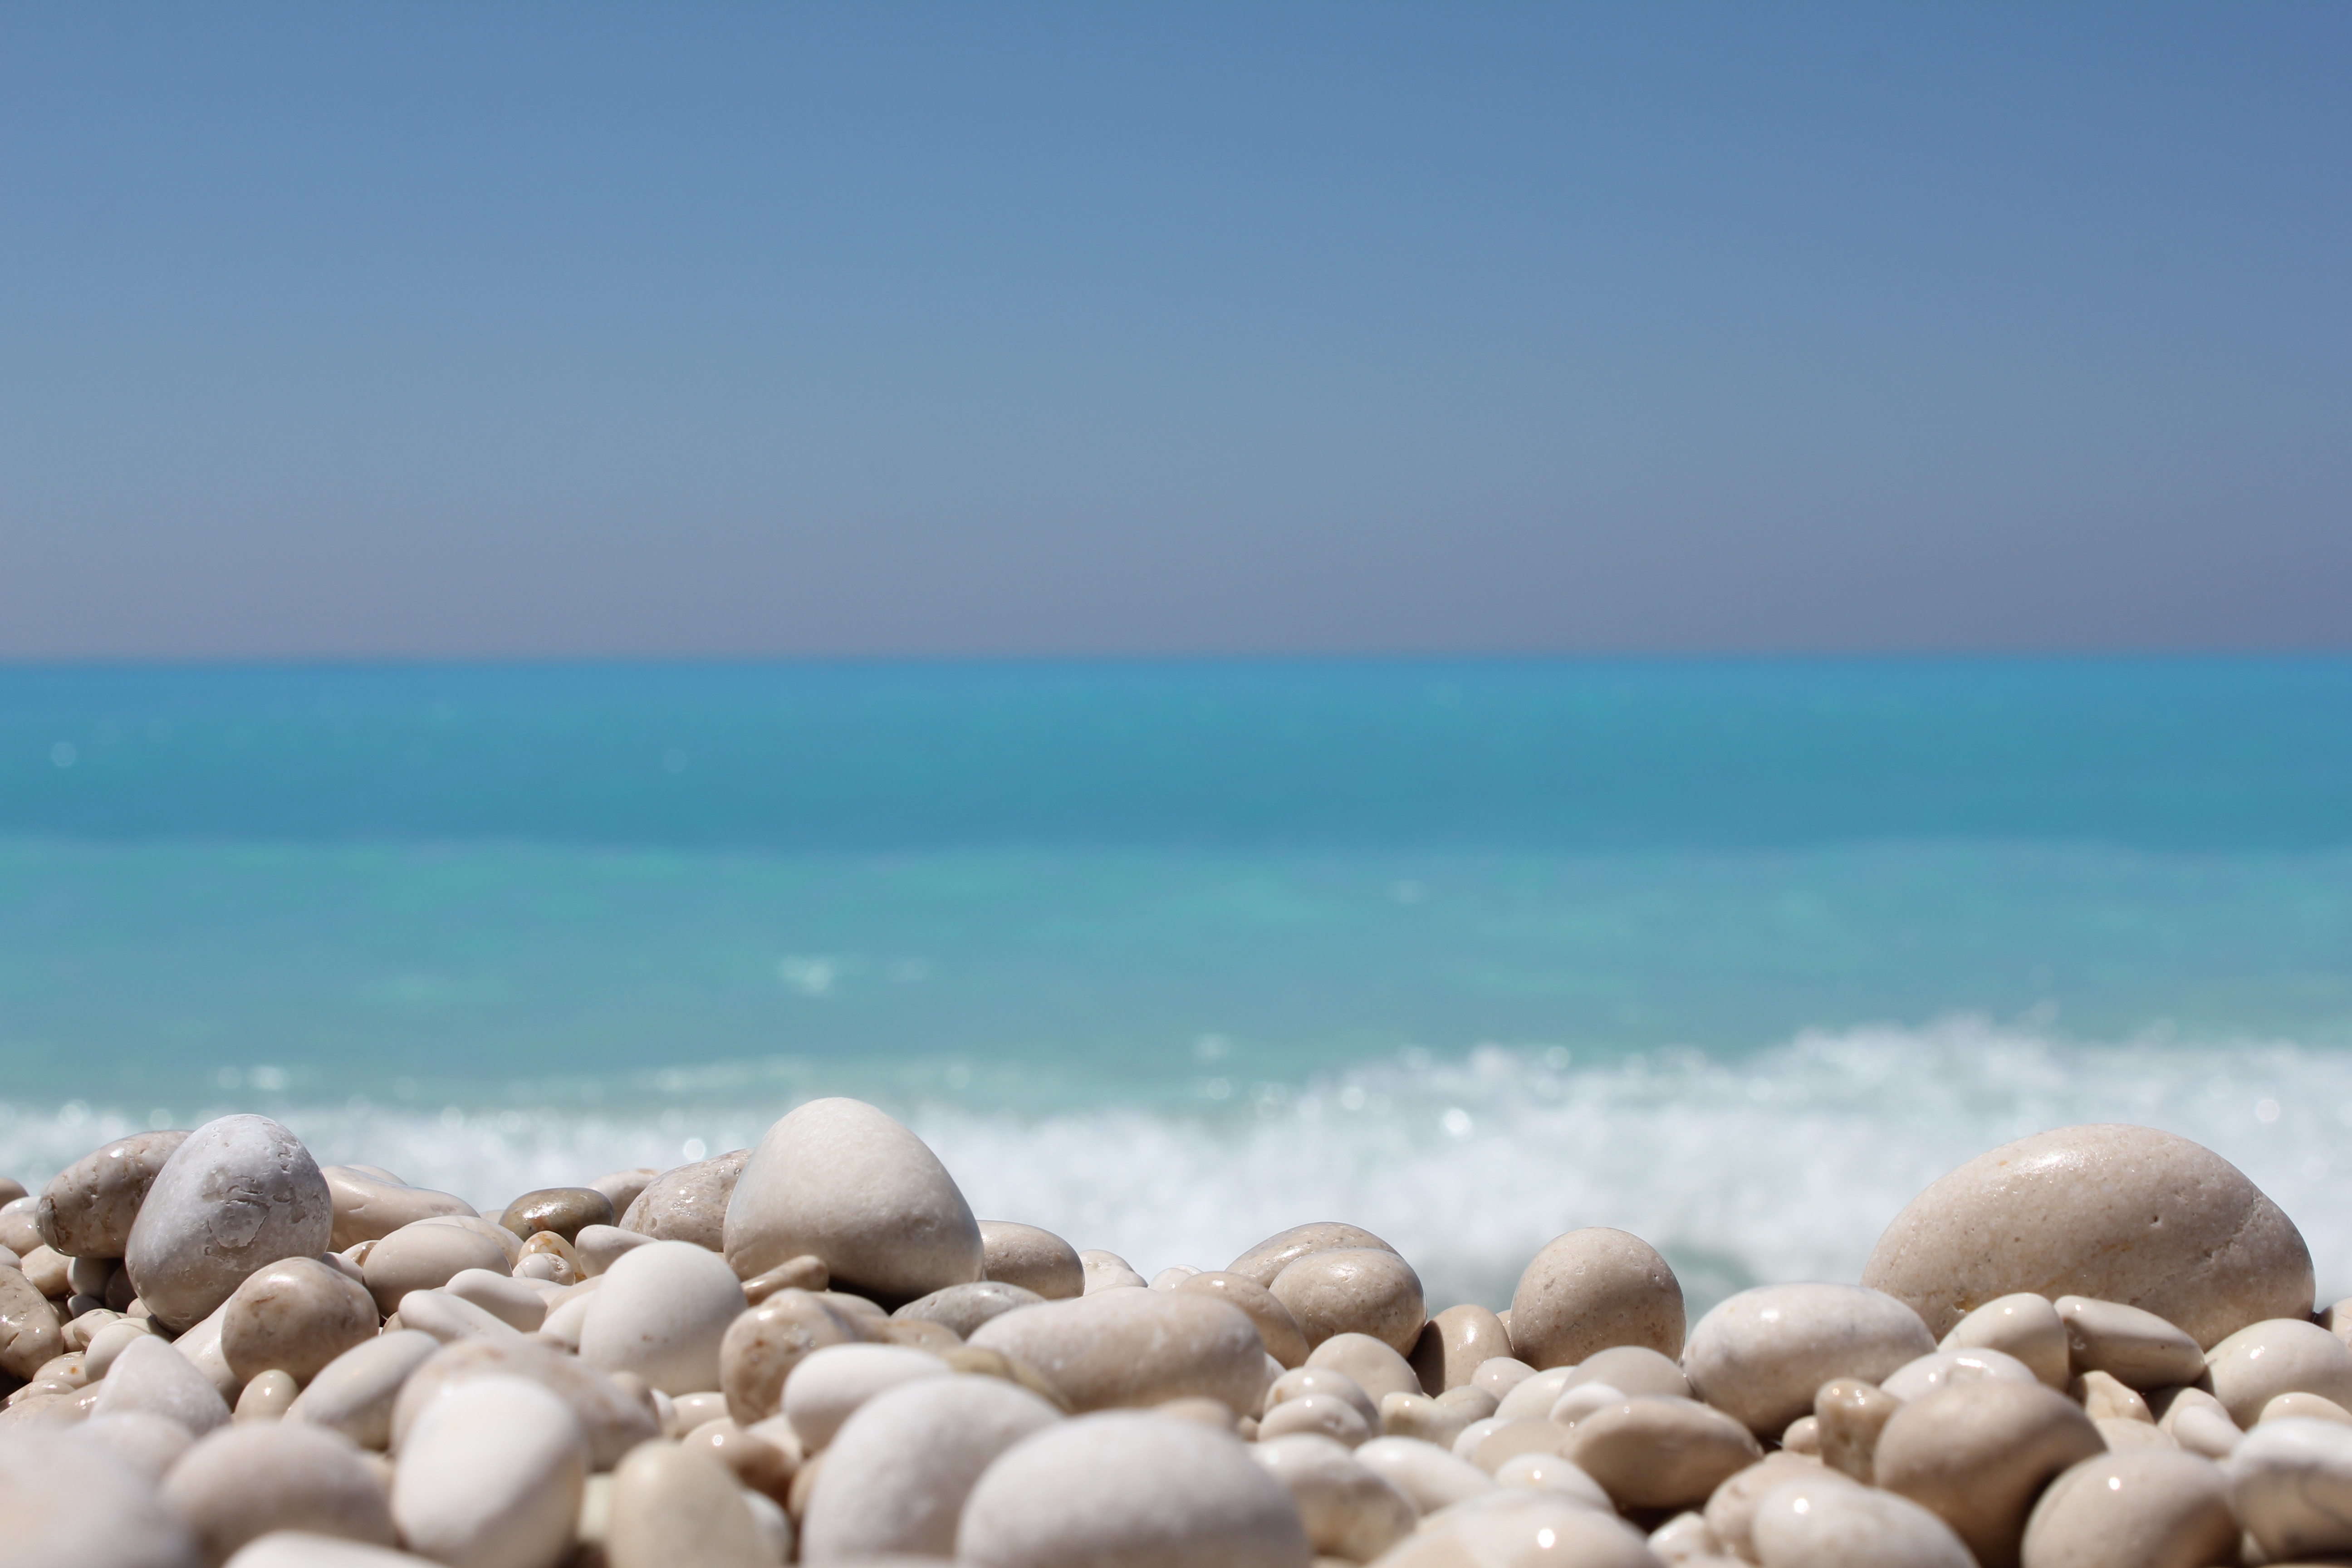
beach, sea, coast, water, sand, rock, ocean, horizon, shore, wave, summer, vacation, journey, pebble, seascape, material, body of water, stones, pebbles, cape